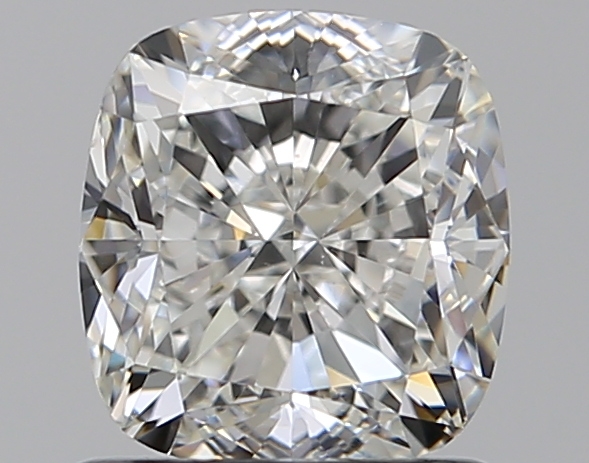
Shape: cushion
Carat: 1.2
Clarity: VS2
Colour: H
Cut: EX
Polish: EX
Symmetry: EX
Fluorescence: F
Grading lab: GIA
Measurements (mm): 6.08 x 5.67 x 3.95